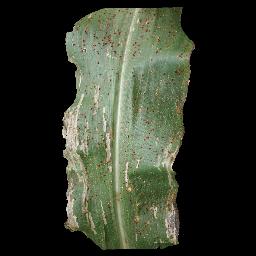
Label: Corn___Common_rust